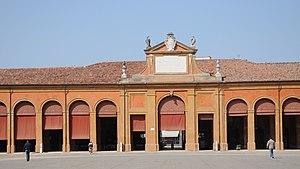
Lugo /'luˑgo/ est une ville de la province de Ravenne, dans la région d'Émilie-Romagne en Italie.